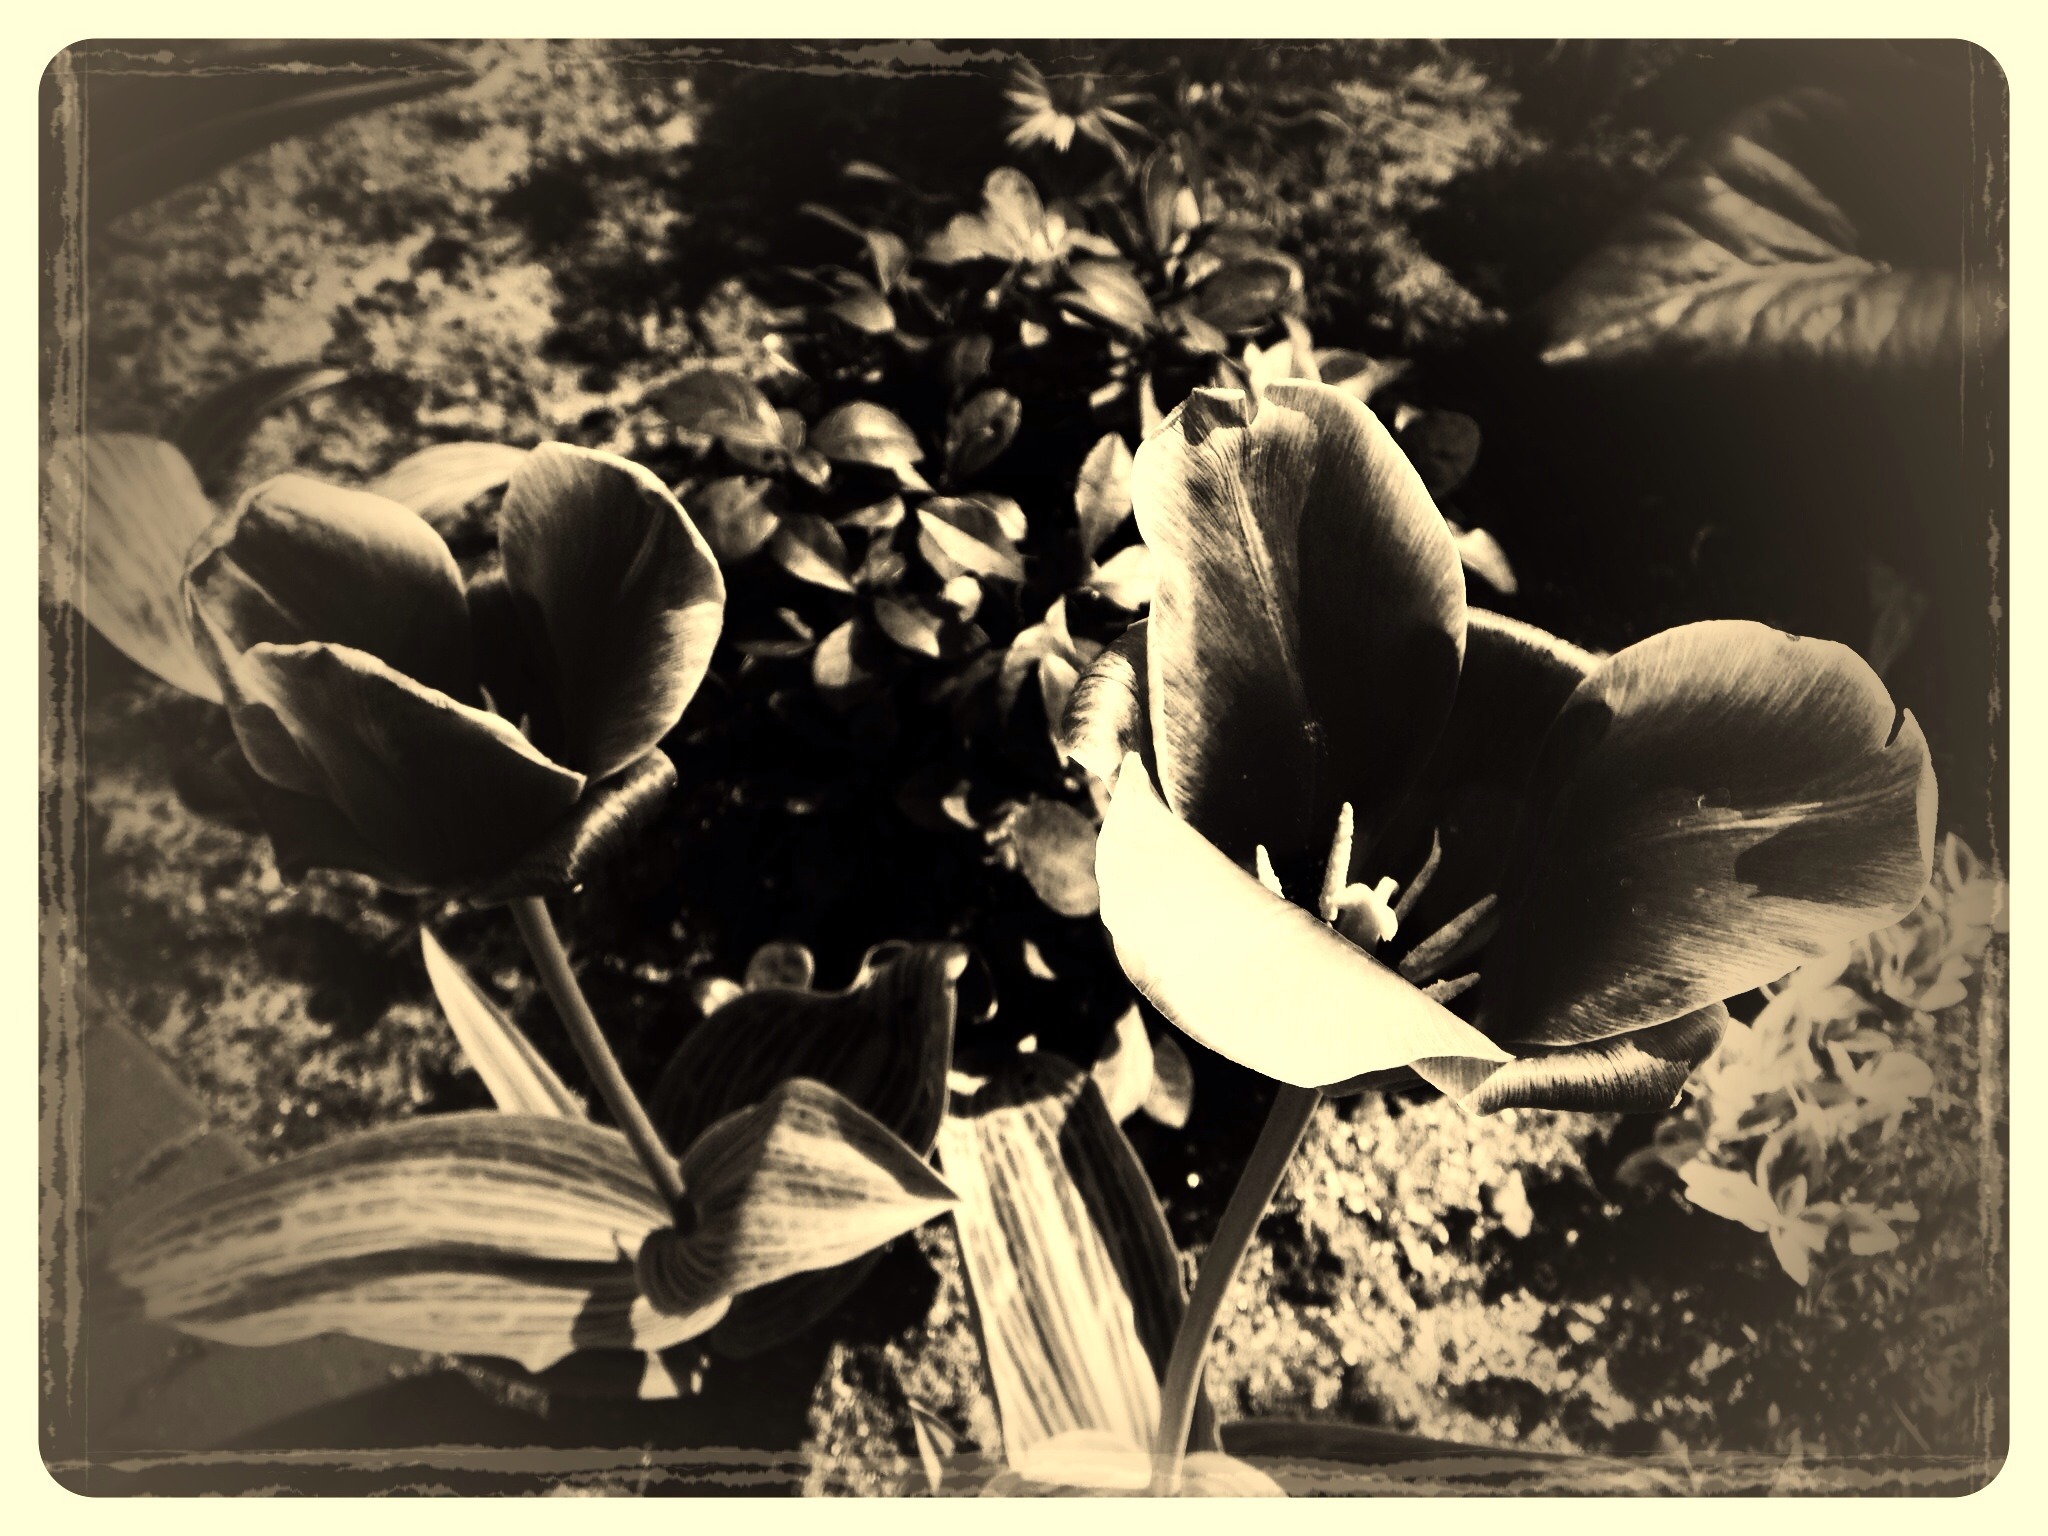
nature, black and white, vintage, antique, flower, old, sketch, drawing, illustration, photograph, image, monochrome photography, album cover